Leonardo Azzaro

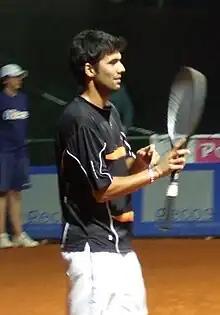
Leonardo Azzaro at the 2006 Riviera di Rimini Challenger

Leonardo Azzaro (born 30 May 1978) is a former professional tennis player from Italy.